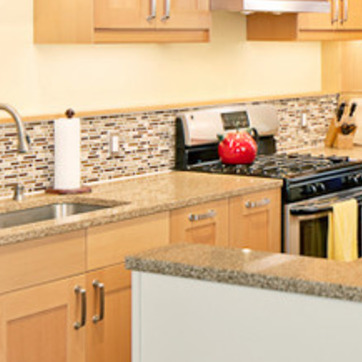
Material: polishedstone